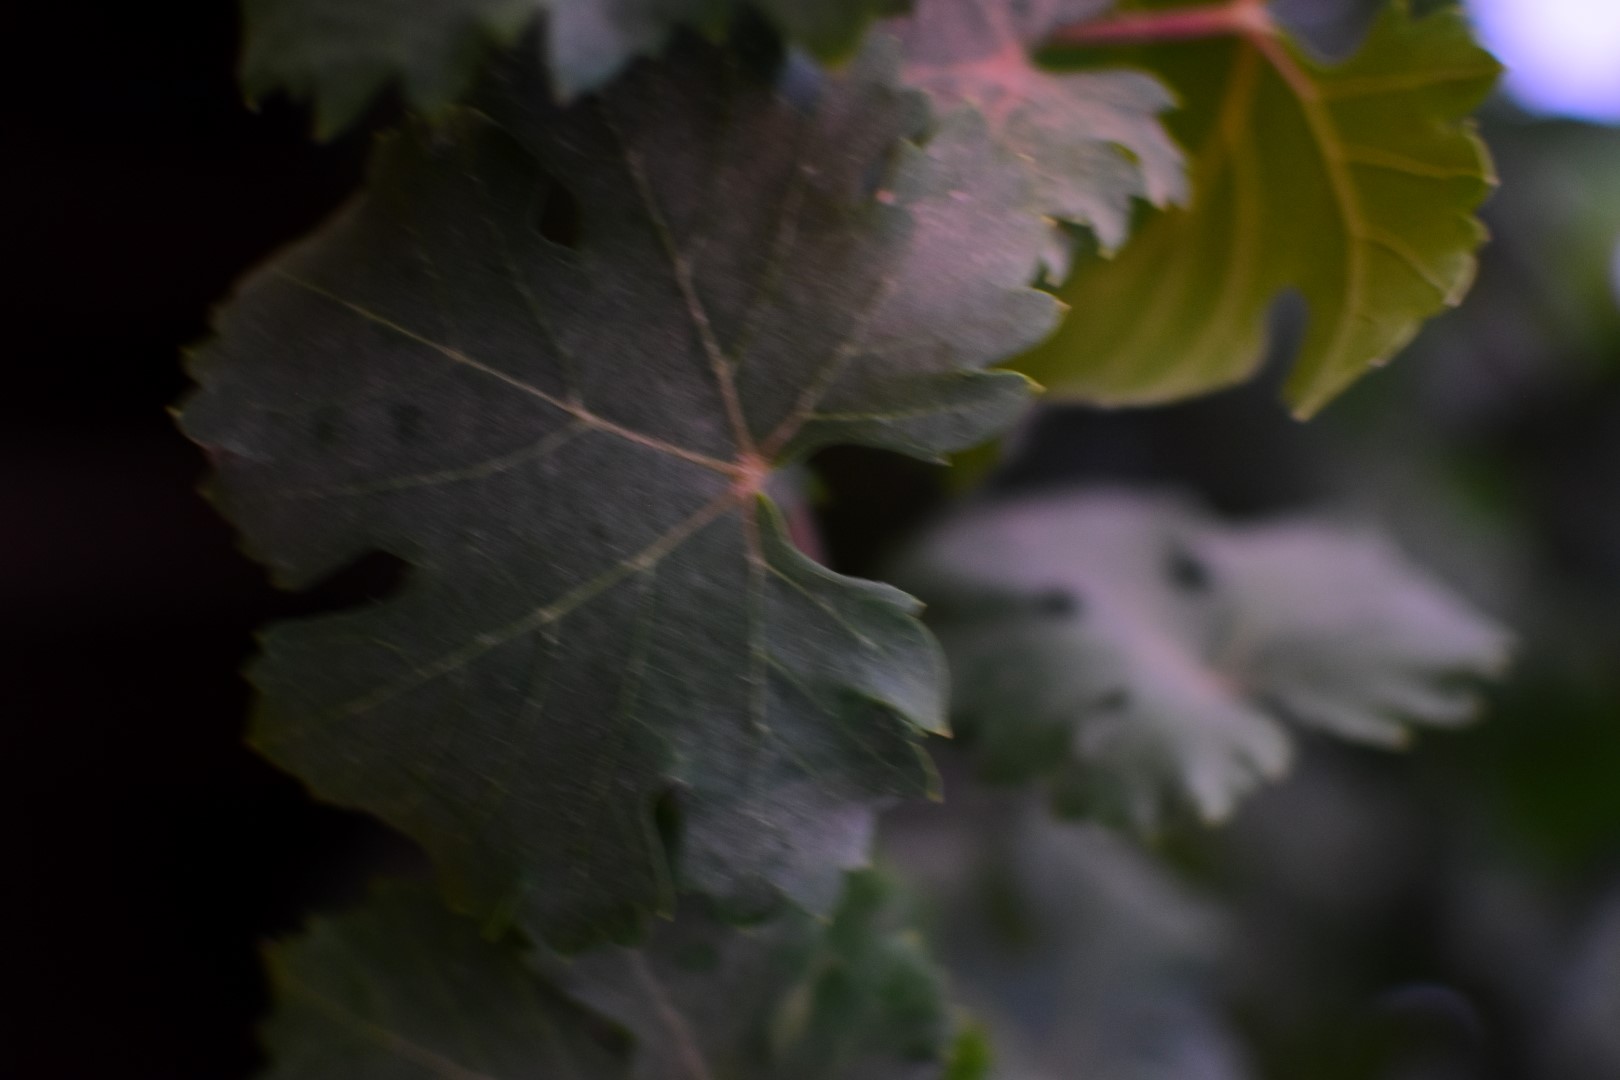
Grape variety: Aswud Balad